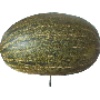
Label: Melon Piel de Sapo 1